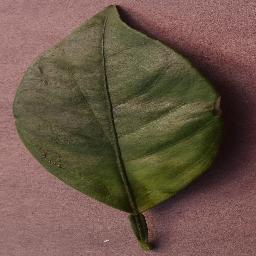
Label: Orange___Haunglongbing_(Citrus_greening)